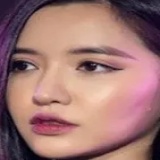
ca sĩ Bích Phương